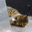
Label: cat